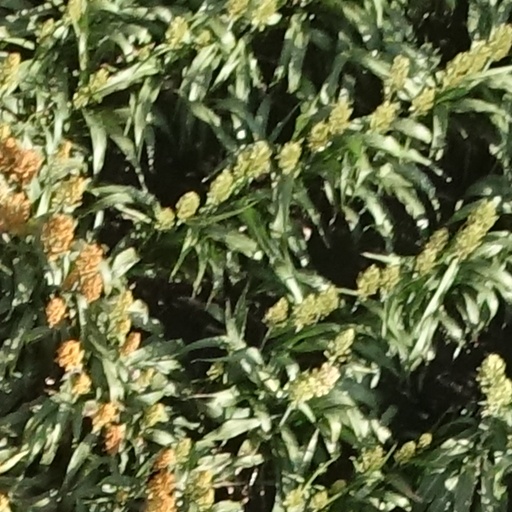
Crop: sorghum